Fermat's Last Theorem

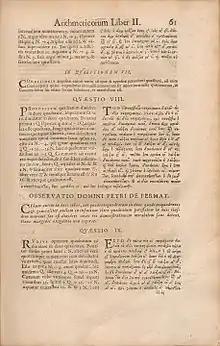
The 1670 edition of Diophantus's "Arithmetica" includes Fermat's commentary, referred to as his "Last Theorem" ("Observatio Domini Petri de Fermat"), posthumously published by his son.

In number theory, Fermat's Last Theorem (sometimes called Fermat's conjecture, especially in older texts) states that no three positive integers , , and satisfy the equation for any integer value of greater than . The cases and have been known since antiquity to have infinitely many solutions.